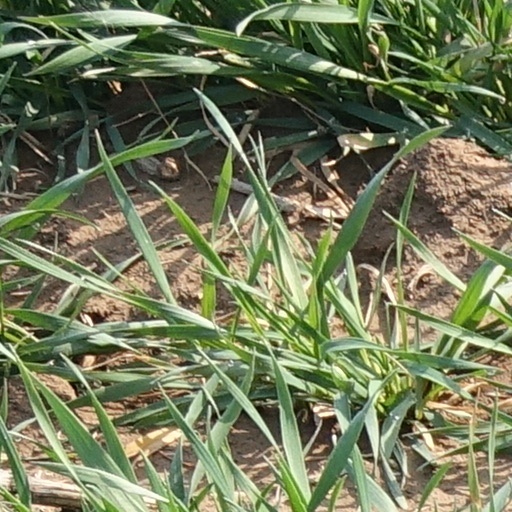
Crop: wheat